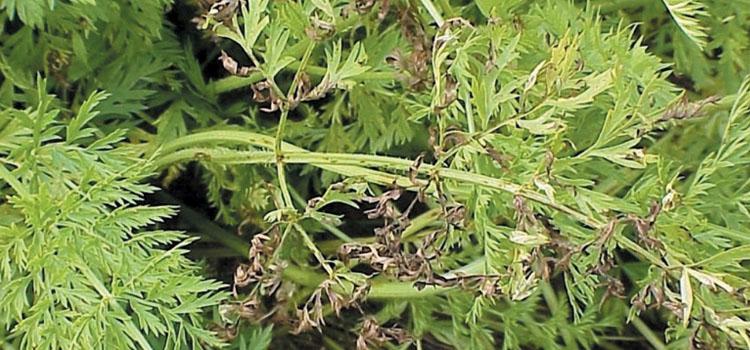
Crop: unknown
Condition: carrot_carrot_alternaria_blight